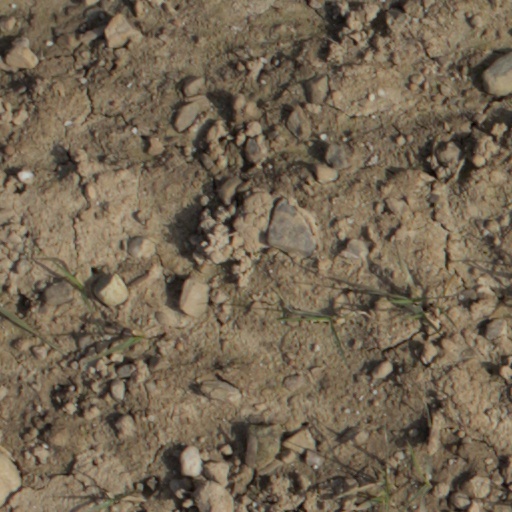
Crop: wheat